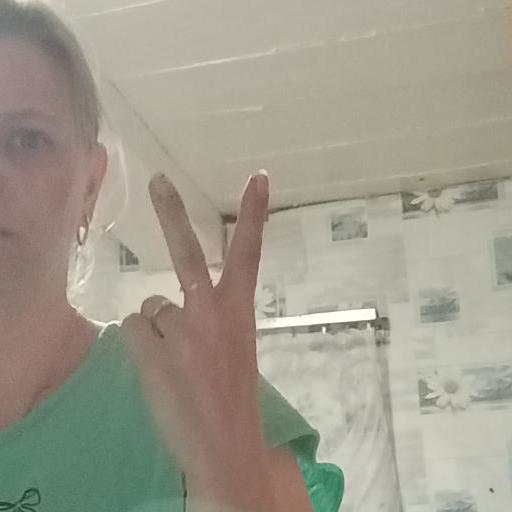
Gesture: peace_inverted